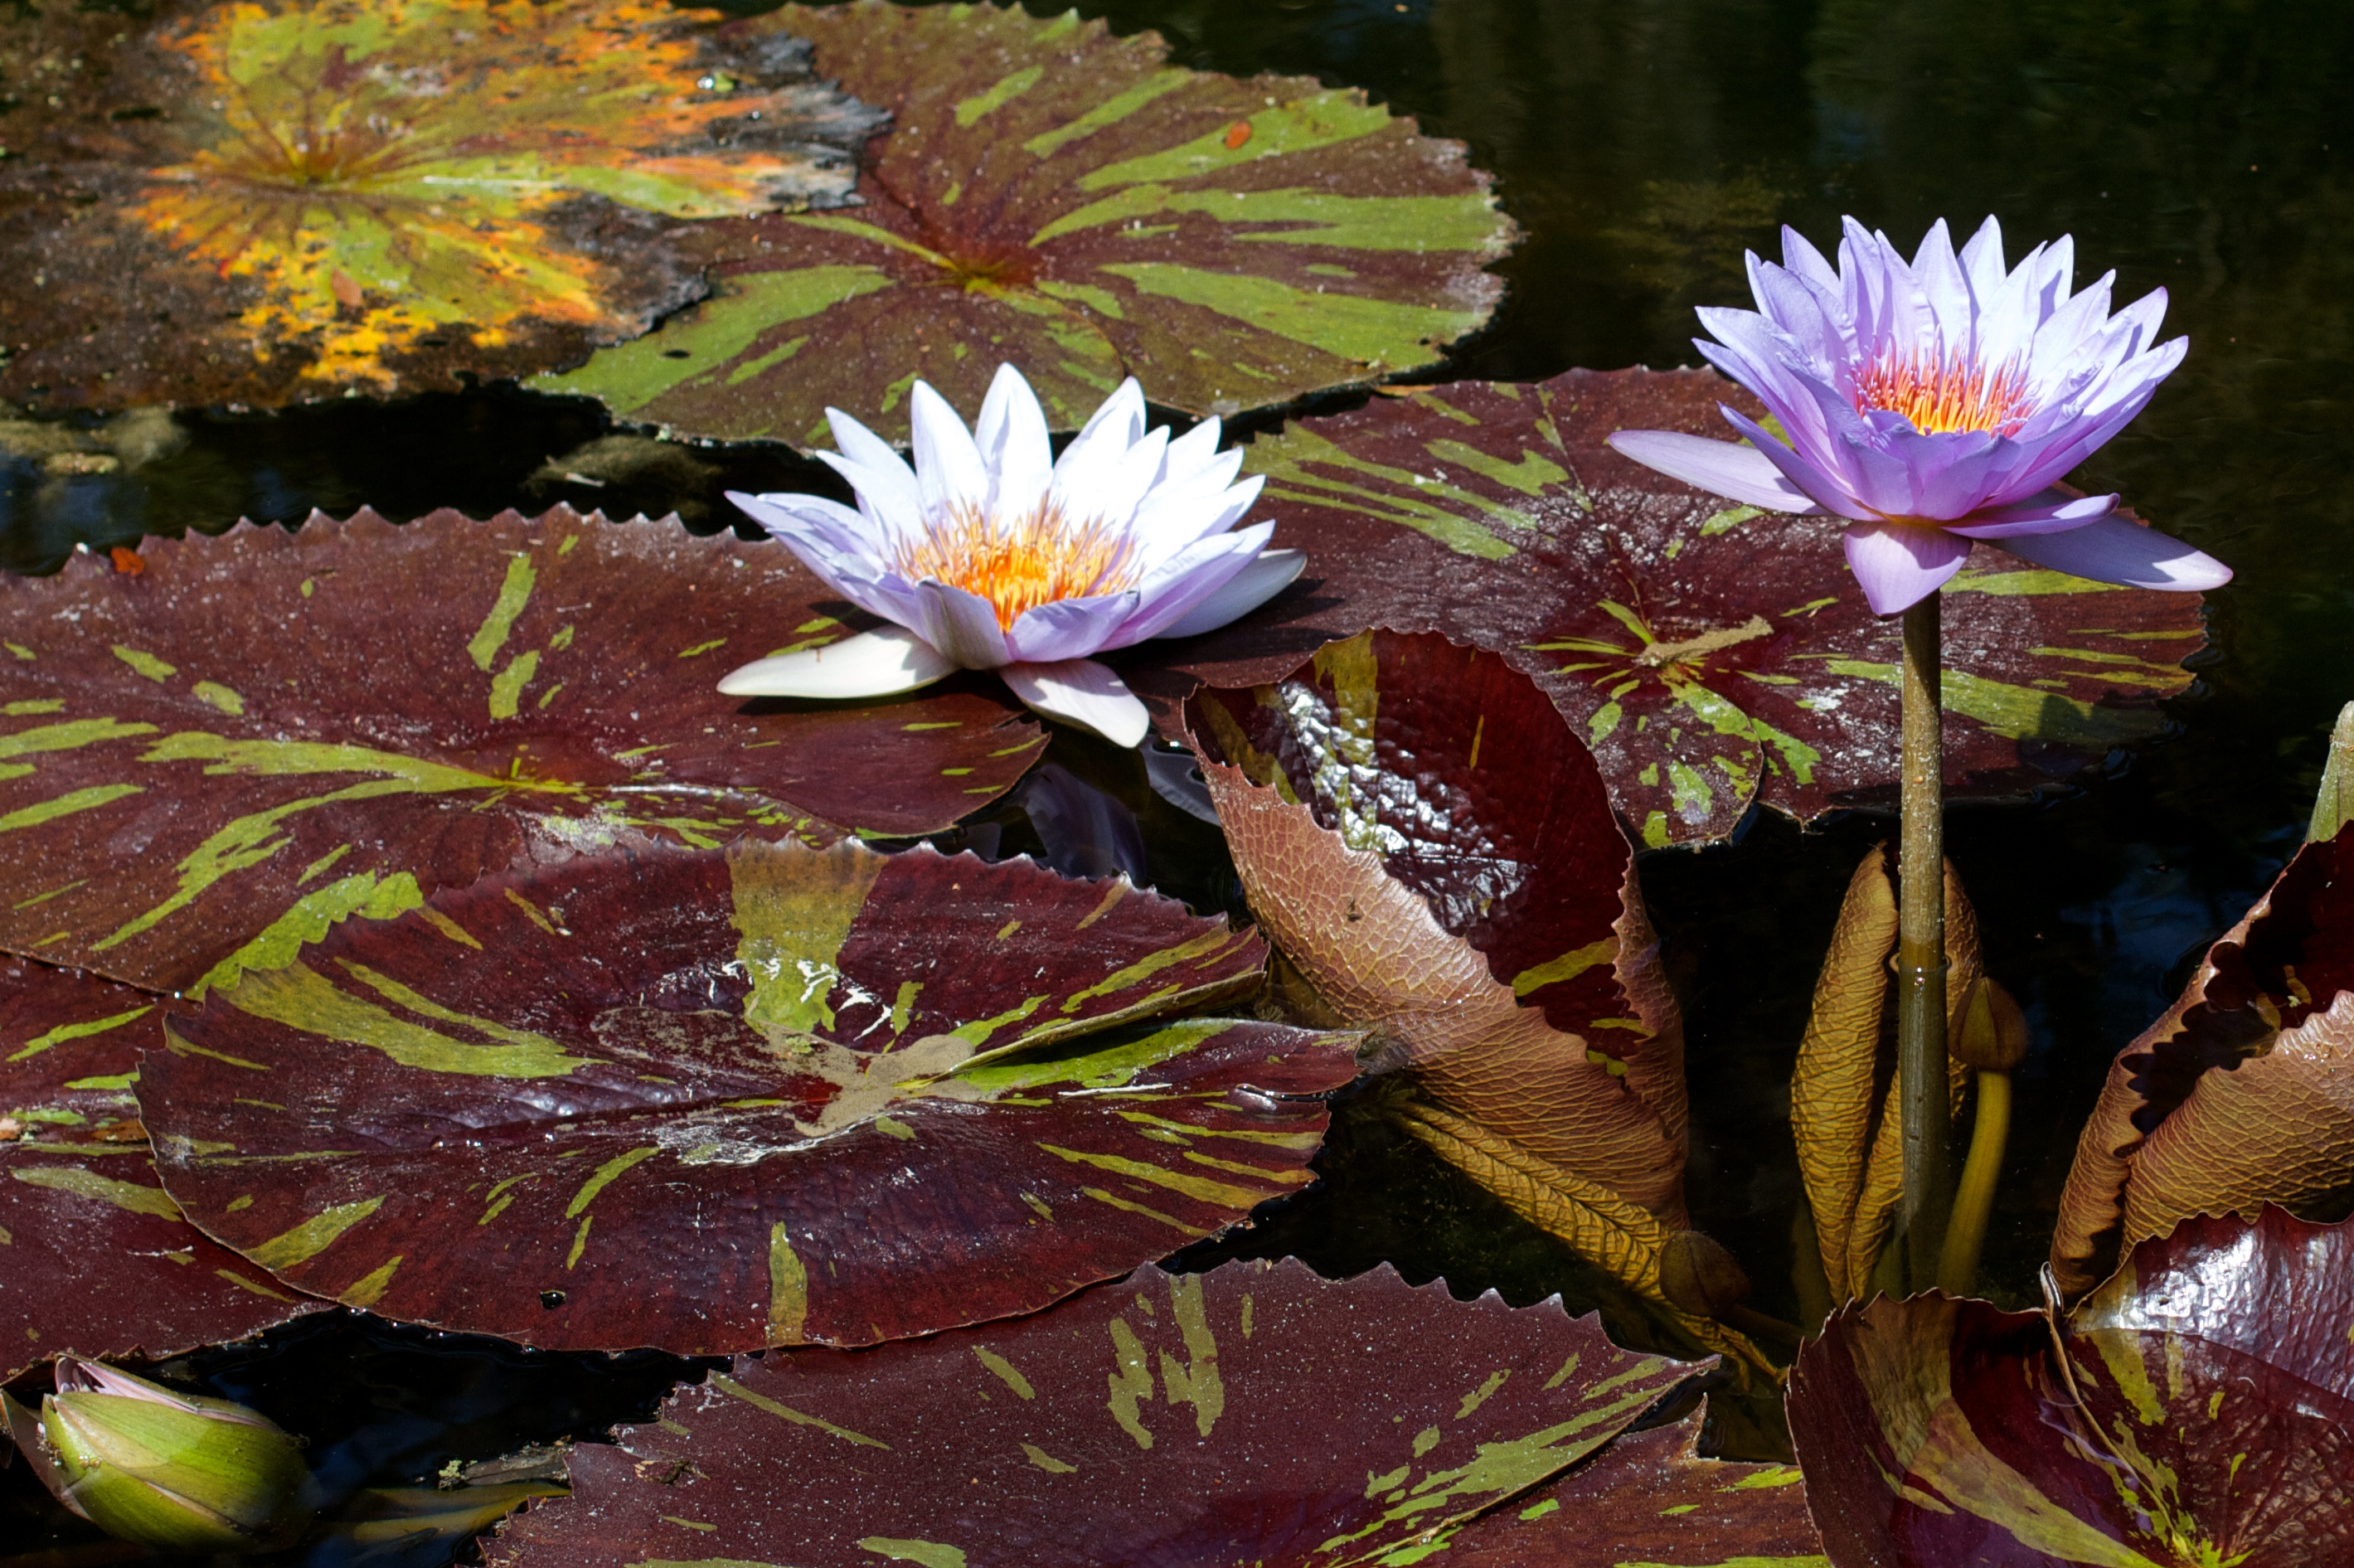
nature, blossom, plant, sunlight, leaf, flower, petal, pond, autumn, botany, flora, season, wildflower, floristry, macro photography, flowering plant, land plant